Louis St. Laurent

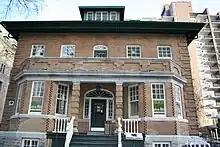
201 Grande-Allée, residence of St. Laurent in Quebec City for sixty years

St. Laurent chose the following jurists to be appointed as justices of the Supreme Court of Canada by the Governor General: